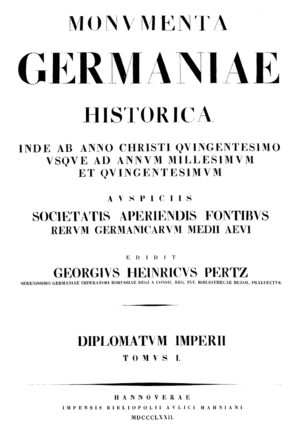
Les Monumenta Germaniæ Historica, ou plus précisément les Monumenta Germaniæ Historica, sont un institut de recherche sur le Moyen Âge, fondé par le baron vom Stein en 1819. Cet institut est installé à Munich depuis 1949.